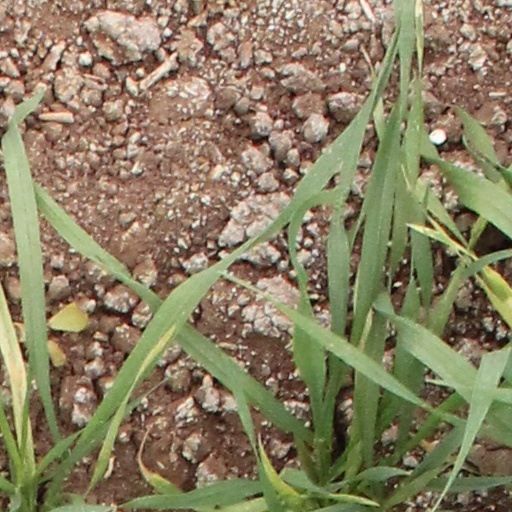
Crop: wheat